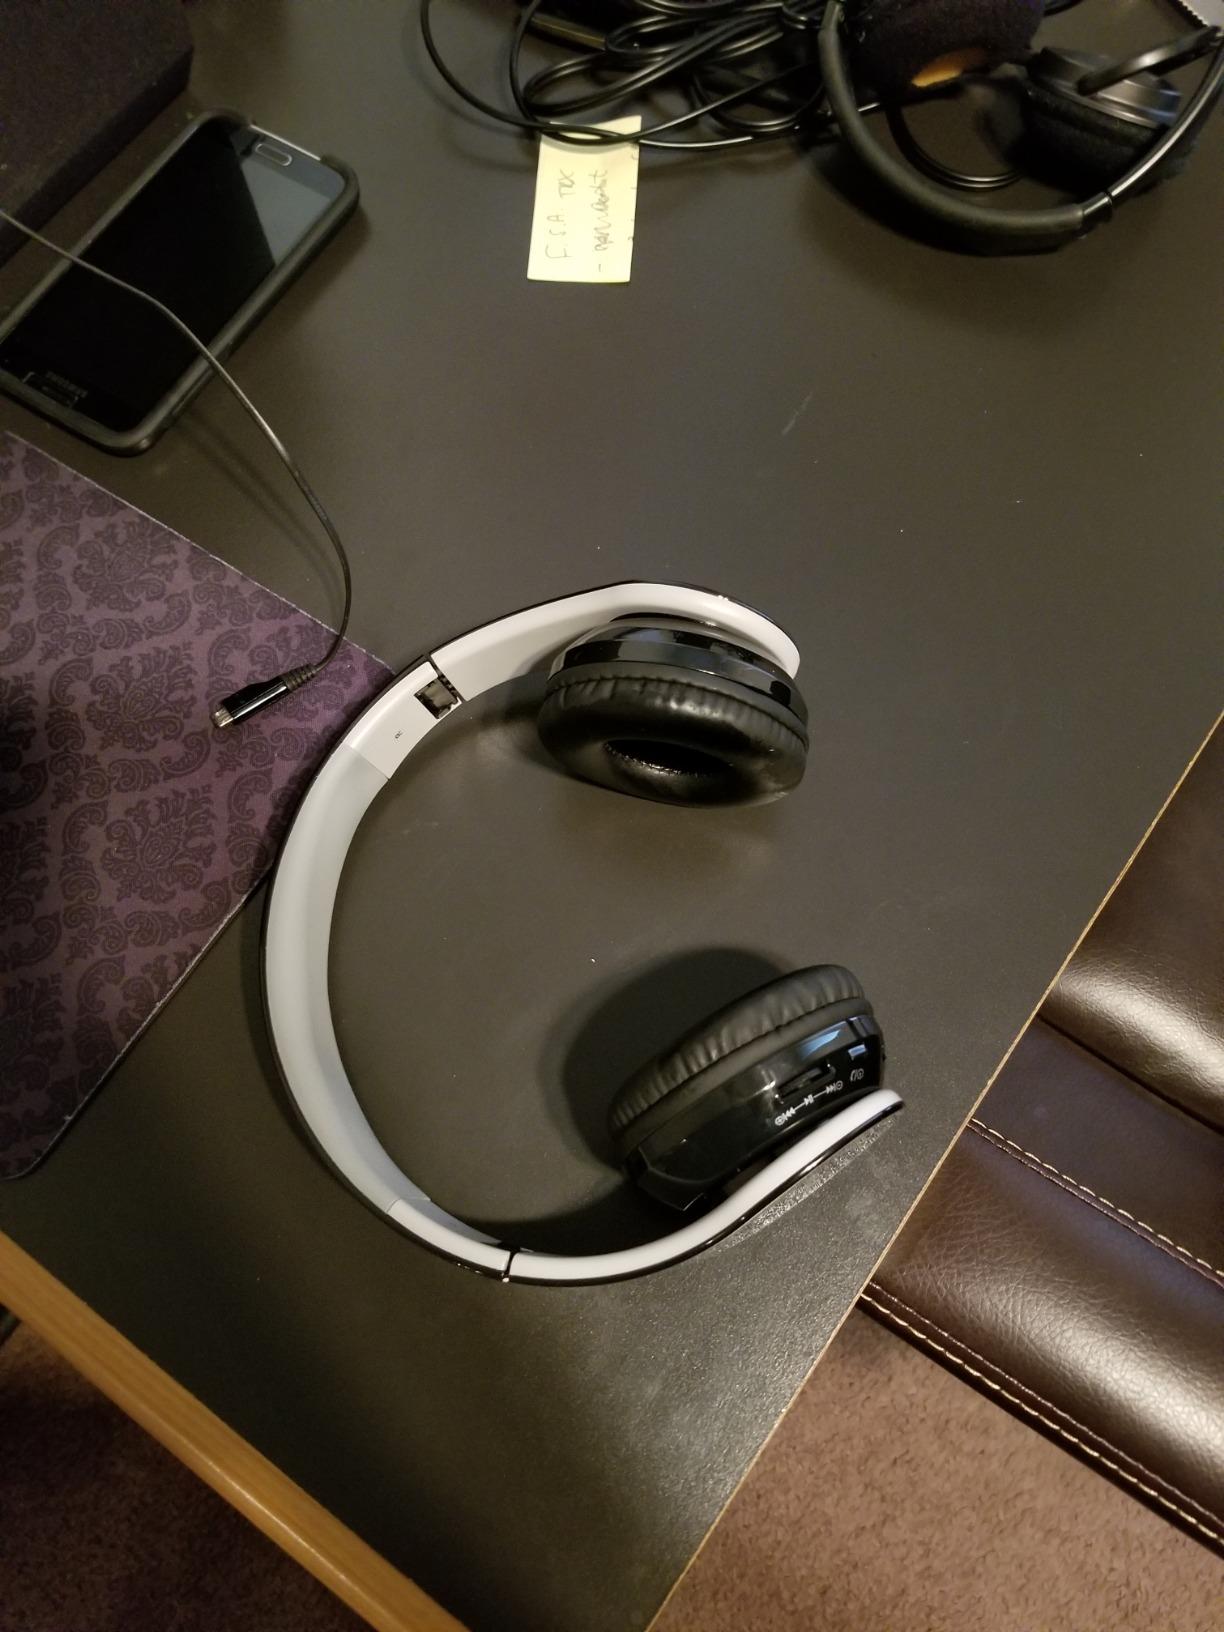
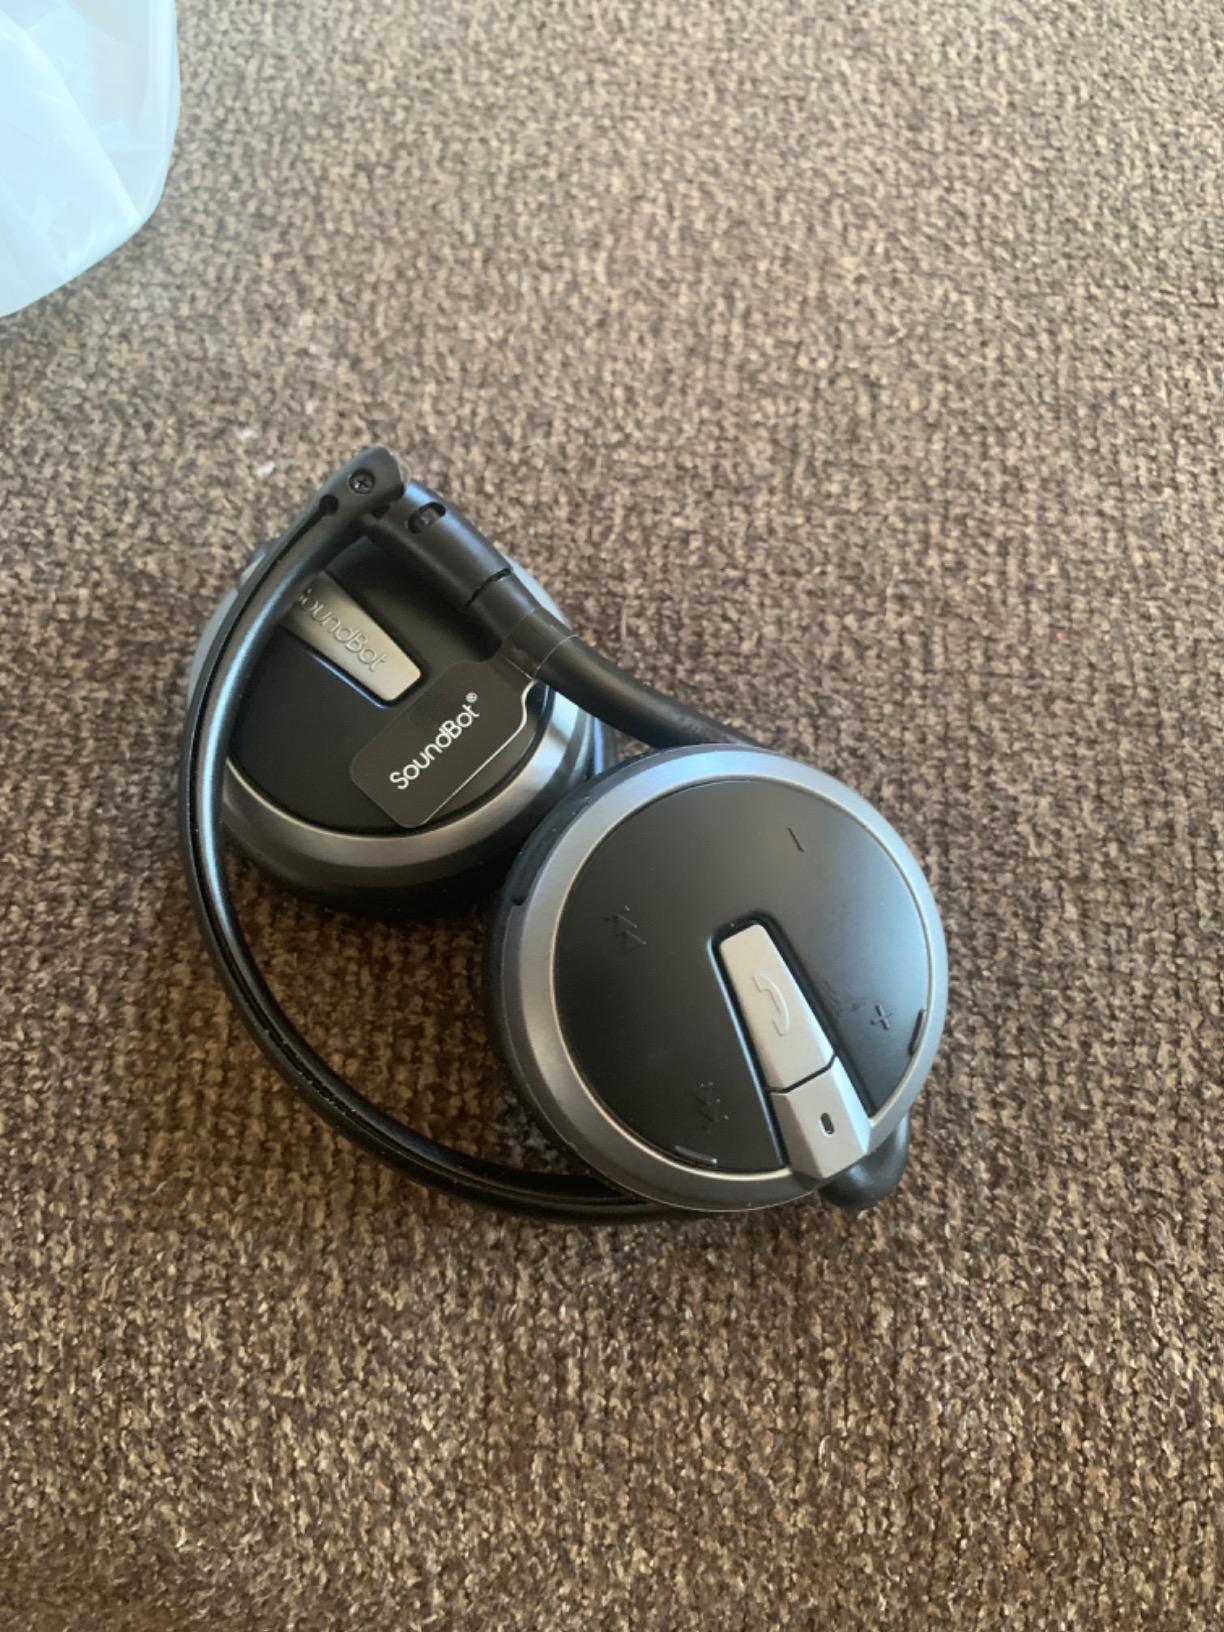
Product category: headphones
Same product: no